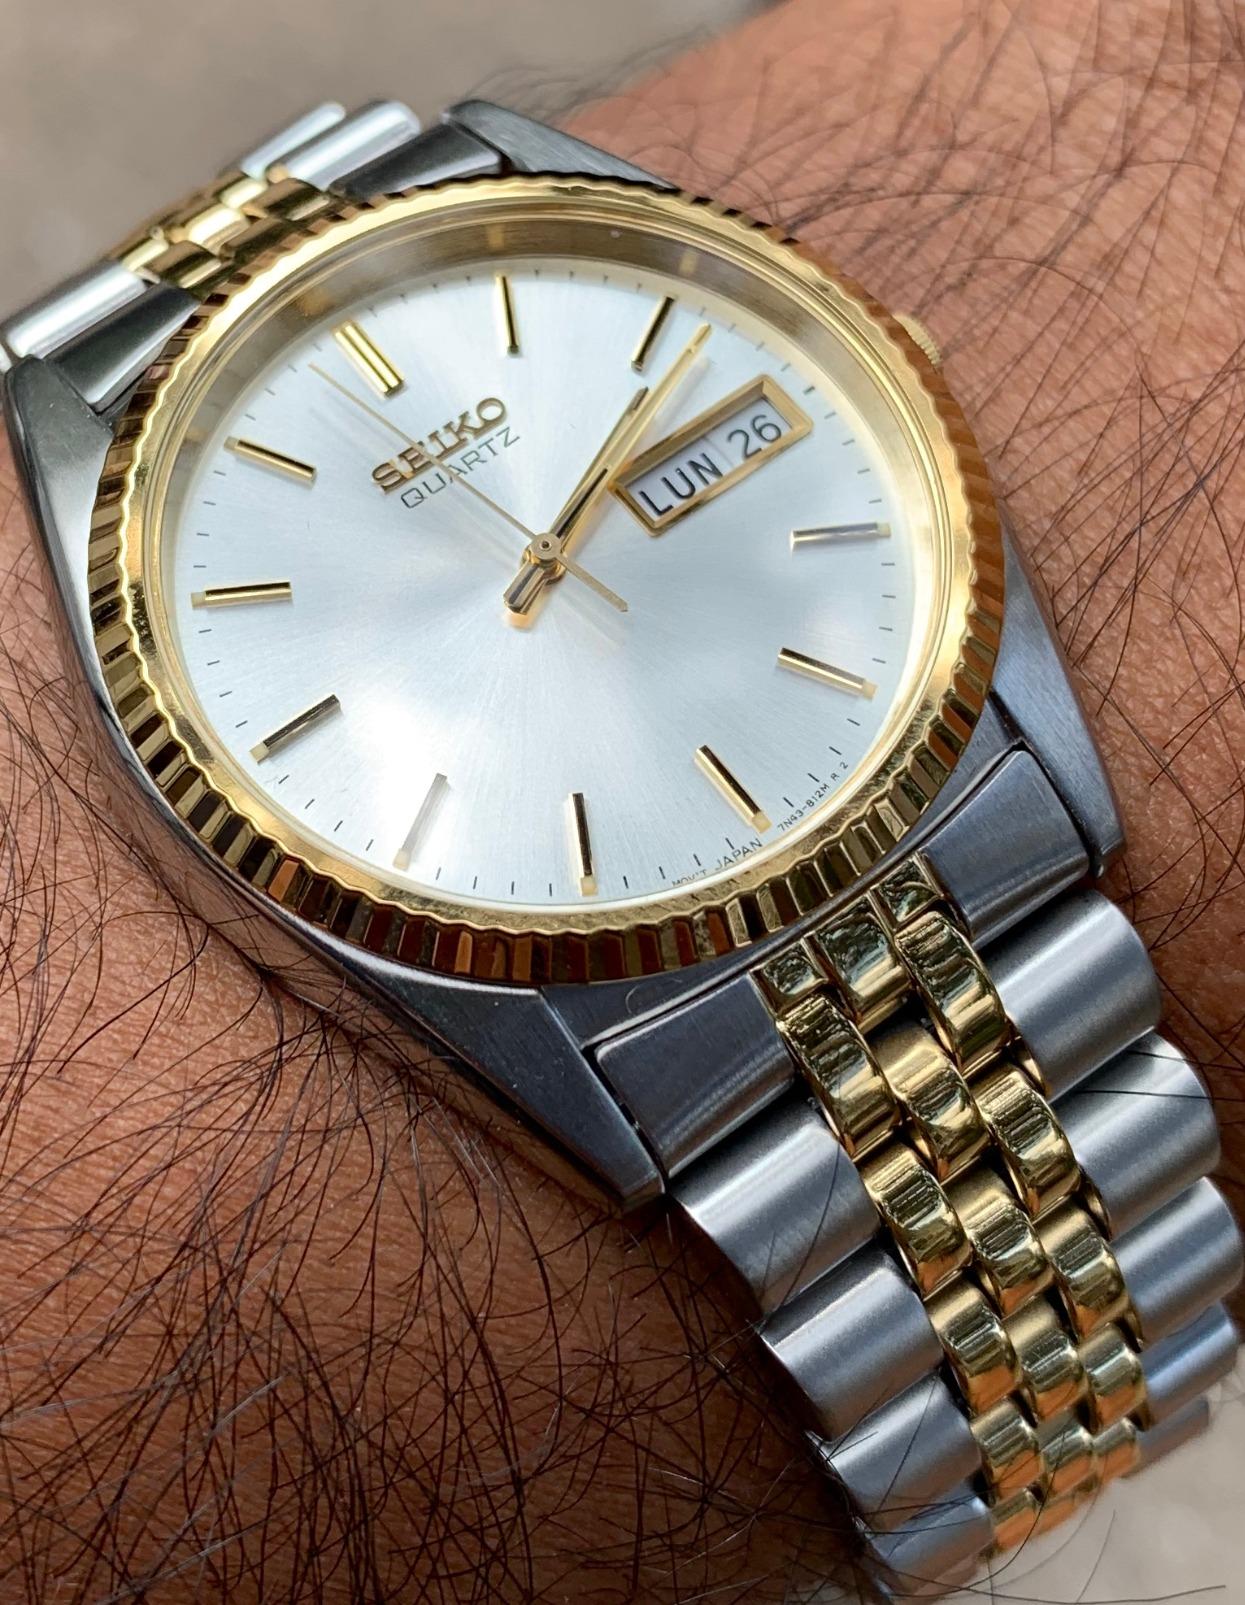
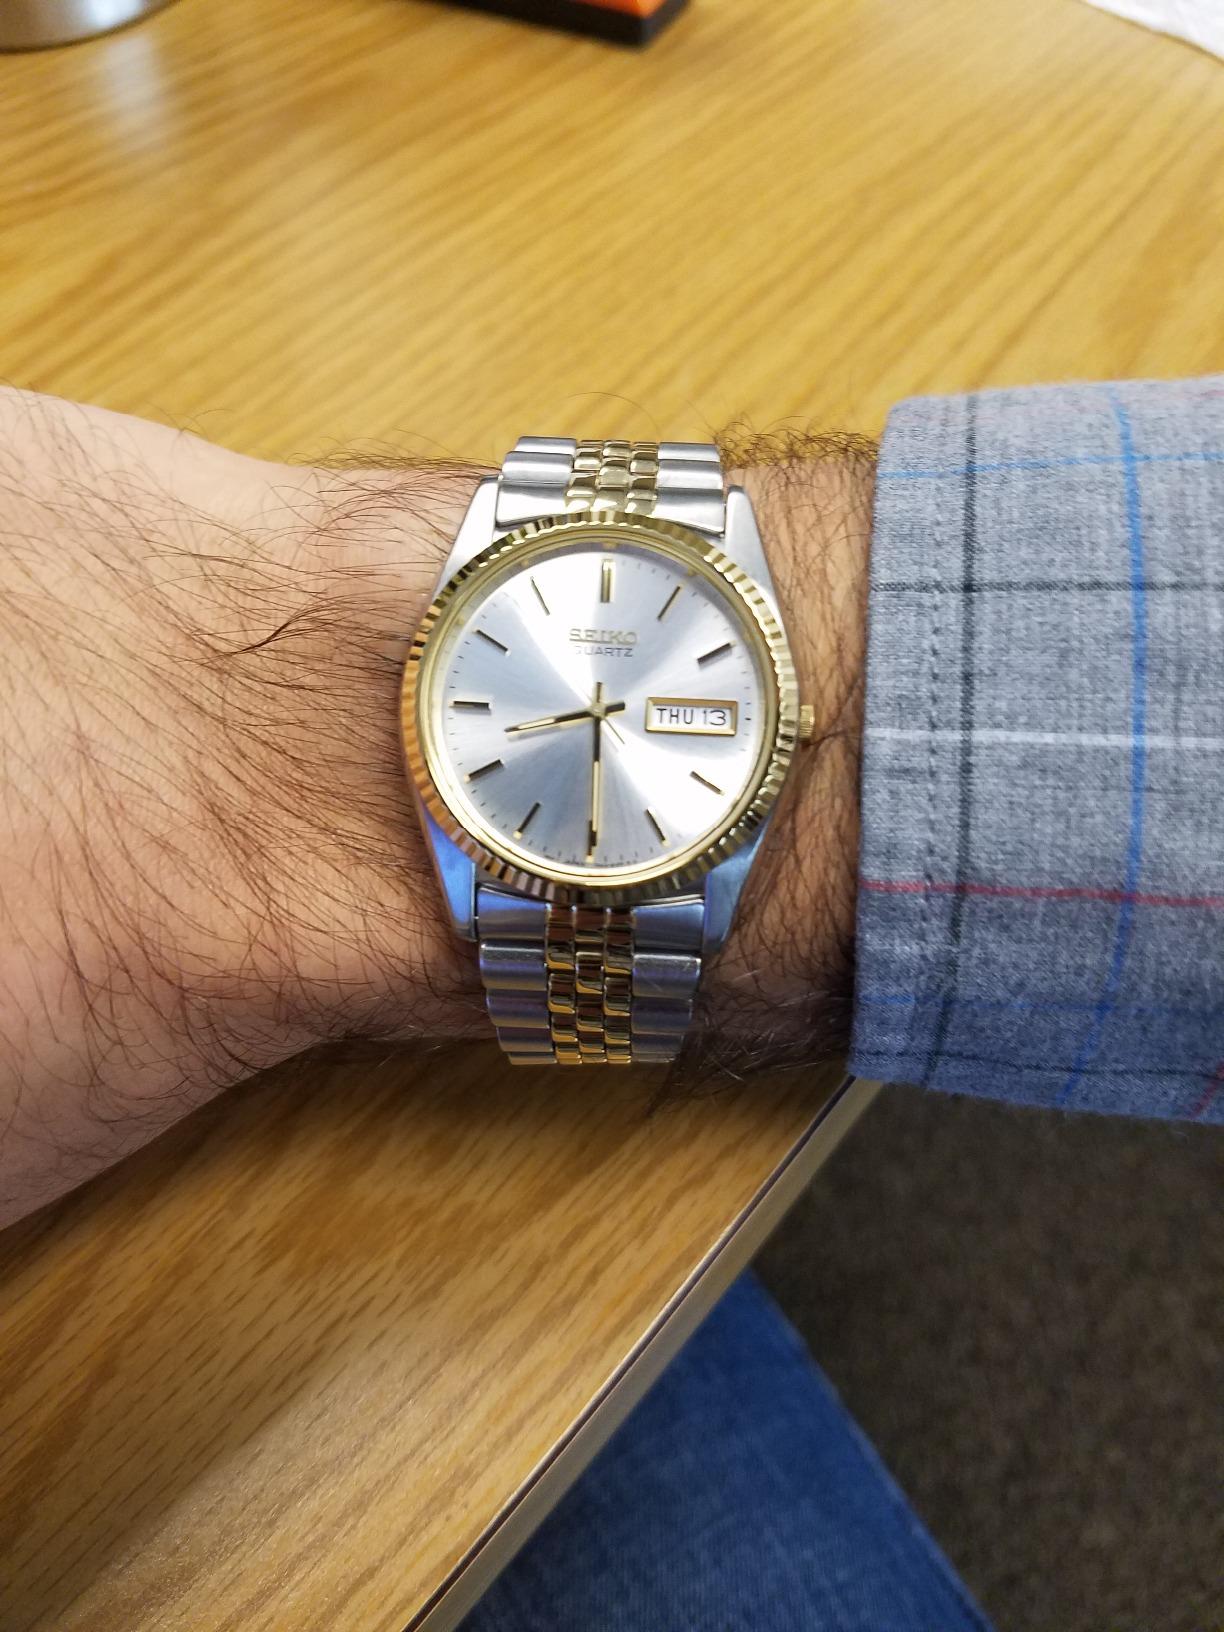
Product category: accessories_watch
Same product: yes